Steven Marshall (whistleblower)

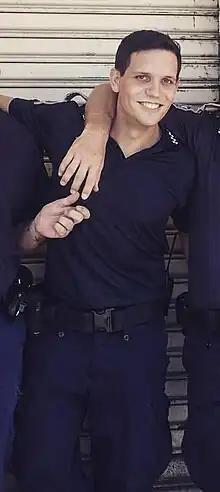
Marshall in 2019

Marshall leaked audio recordings of police and watch house officers at the Brisbane City Watch House making racist, Islamophobic and violent remarks to the daily newspaper "The Guardian". On 13 November 2022, "The Guardian" published the leaked recordings, which were reportedly recorded in 2019. In the recordings, officers describe Aboriginal Australians and other minorities using racial slurs. The officers also discuss fears that Australia will be "taken over" by minorities, and joke about killing black people and "skull-dragging" protesters.